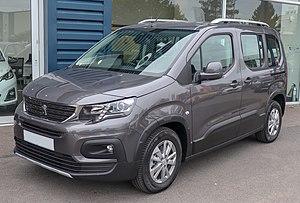
Les Peugeot Rifter, Citroën Berlingo III, Opel Combo D et Toyota ProAce City sont des utilitaires et ludospaces commercialisés par les marques Citroën, Peugeot et Opel à partir de l'été 2018 et par Toyota à partir de 2019.
Une camionnette, ou fourgonnette, est un véhicule de transport automobile principalement destiné aux marchandises. On emploie aussi le terme de « véhicule utilitaire léger ».
La plate-forme PSA EMP2 est une plate-forme conçue par le Groupe PSA. Il s'agit d'une plate-forme modulaire, utilisée donc par de nombreux modèles du groupe, mais également par certains modèles de ses partenaires : Opel/Vauxhall et Toyota. Cette plate-forme a été développée pour les véhicules des segments C et D. Elle remplace ainsi simultanément les plate-formes PF2 et PF3 à partir de 2013.